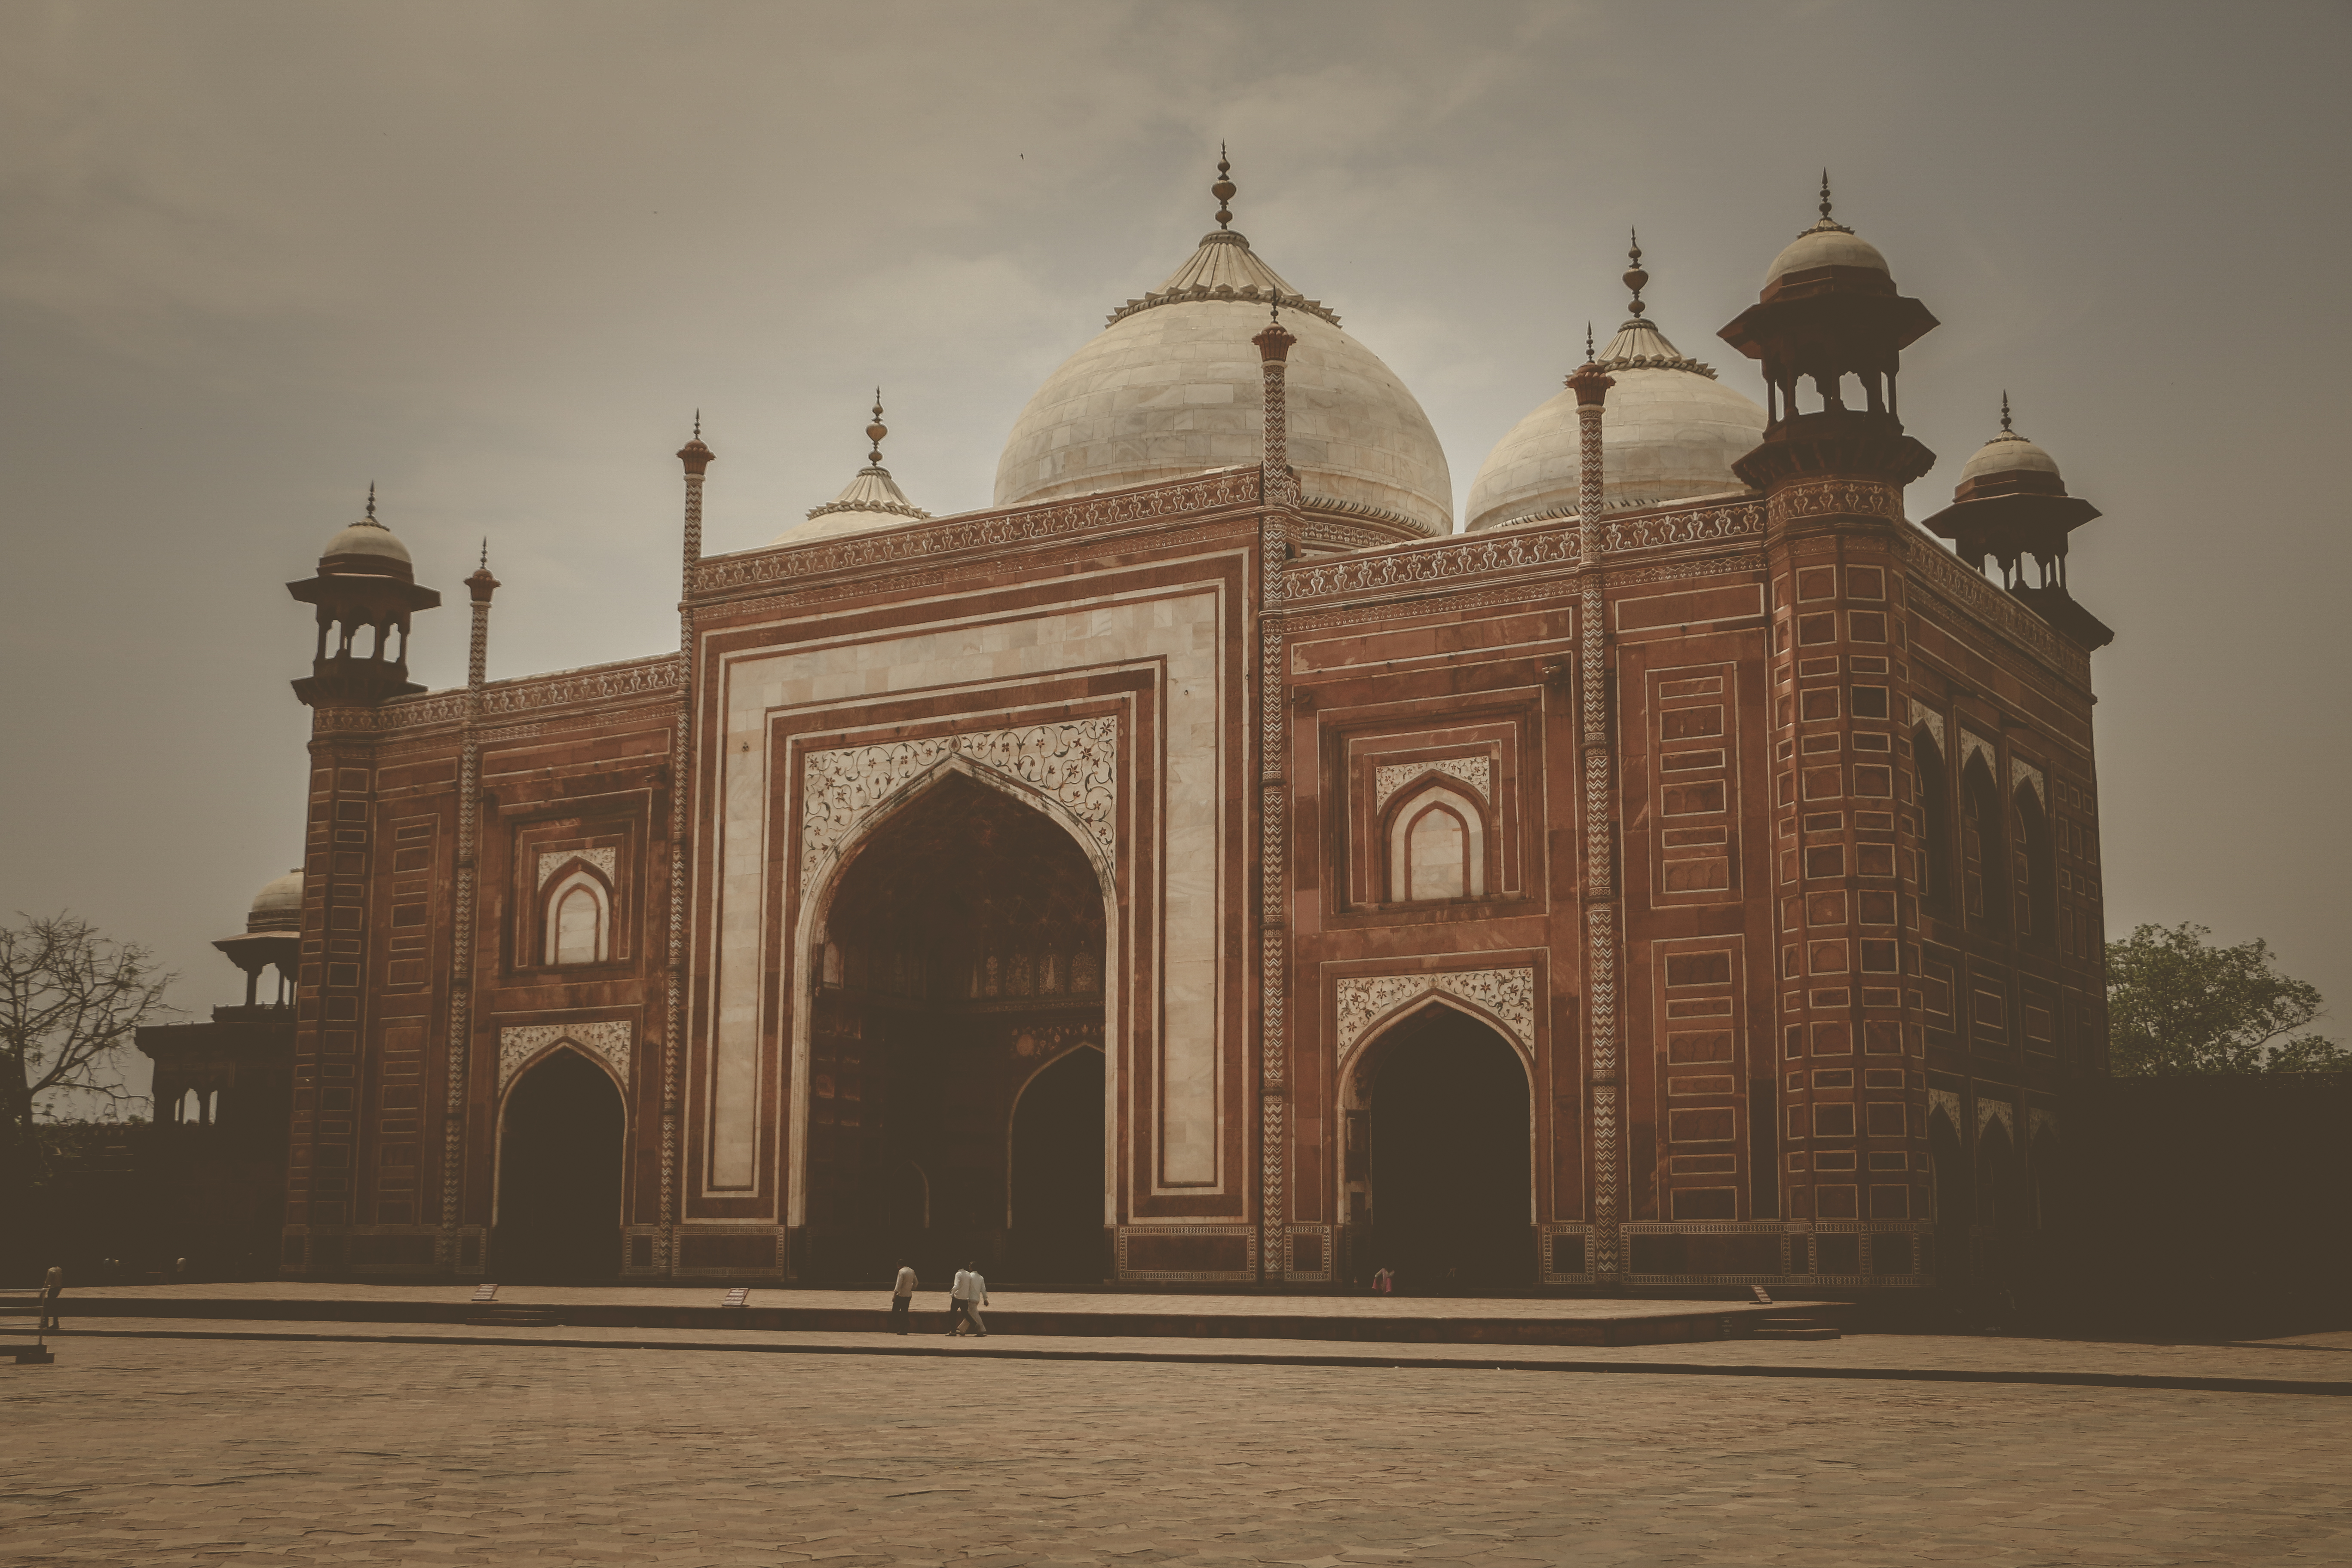
architecture, people, building, travel, arch, religion, landmark, overcast, church, cathedral, place of worship, clouds, temple, daylight, synagogue, dome, indian, ancient history